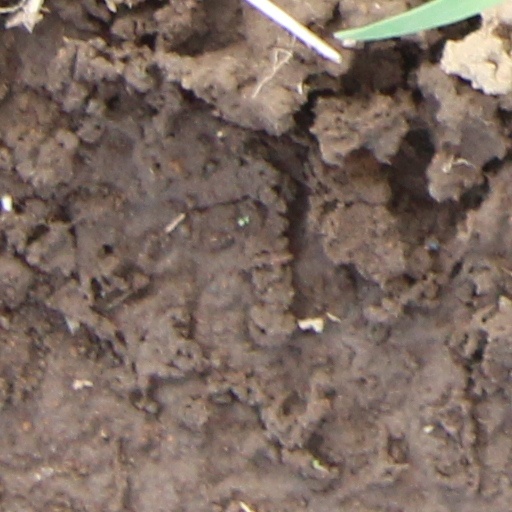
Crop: wheat